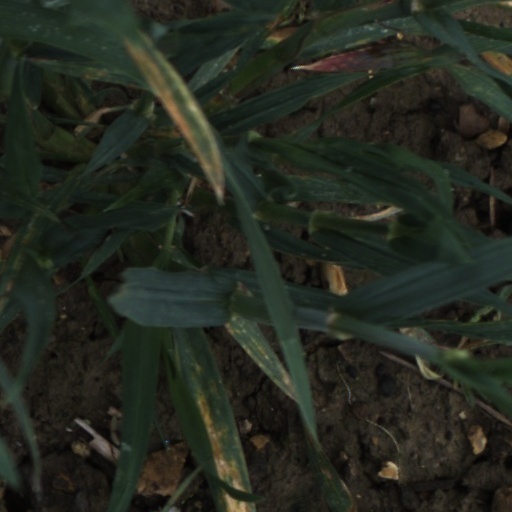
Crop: wheat